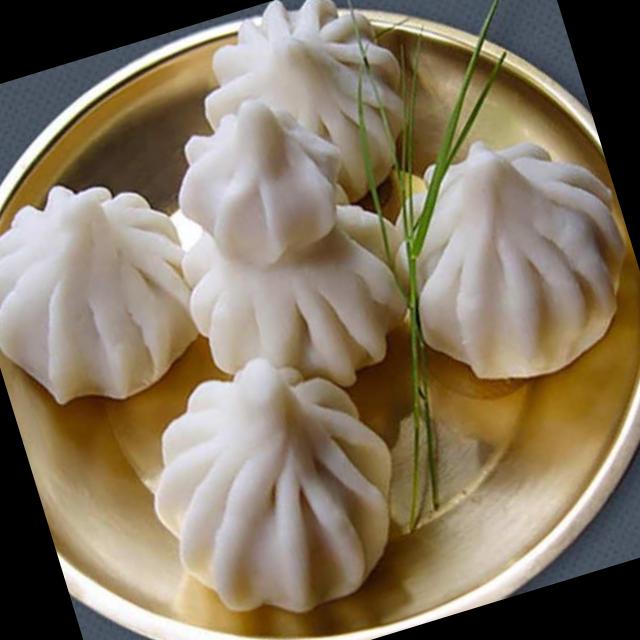
Dish: modak